Baldomero Espartero

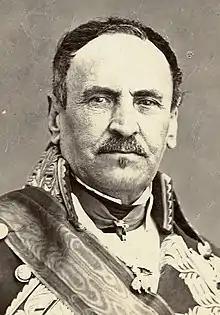
Espartero in 1865

Baldomero Fernández-Espartero y Álvarez de Toro (27 February 17938 January 1879) was a Spanish marshal and statesman. He served as the Regent of the Realm, three times as Prime Minister and briefly as President of the Congress of Deputies. Throughout his life, he was endowed with a long list of titles such as Prince of Vergara, Duke of la Victoria, Count of Luchana, Viscount of Banderas and was also styled as "the Peacemaker".